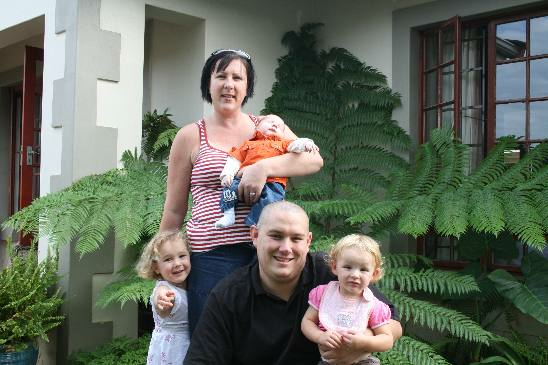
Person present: Yes